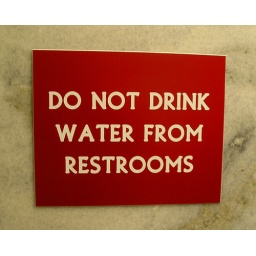
Sign in a House office building restroom